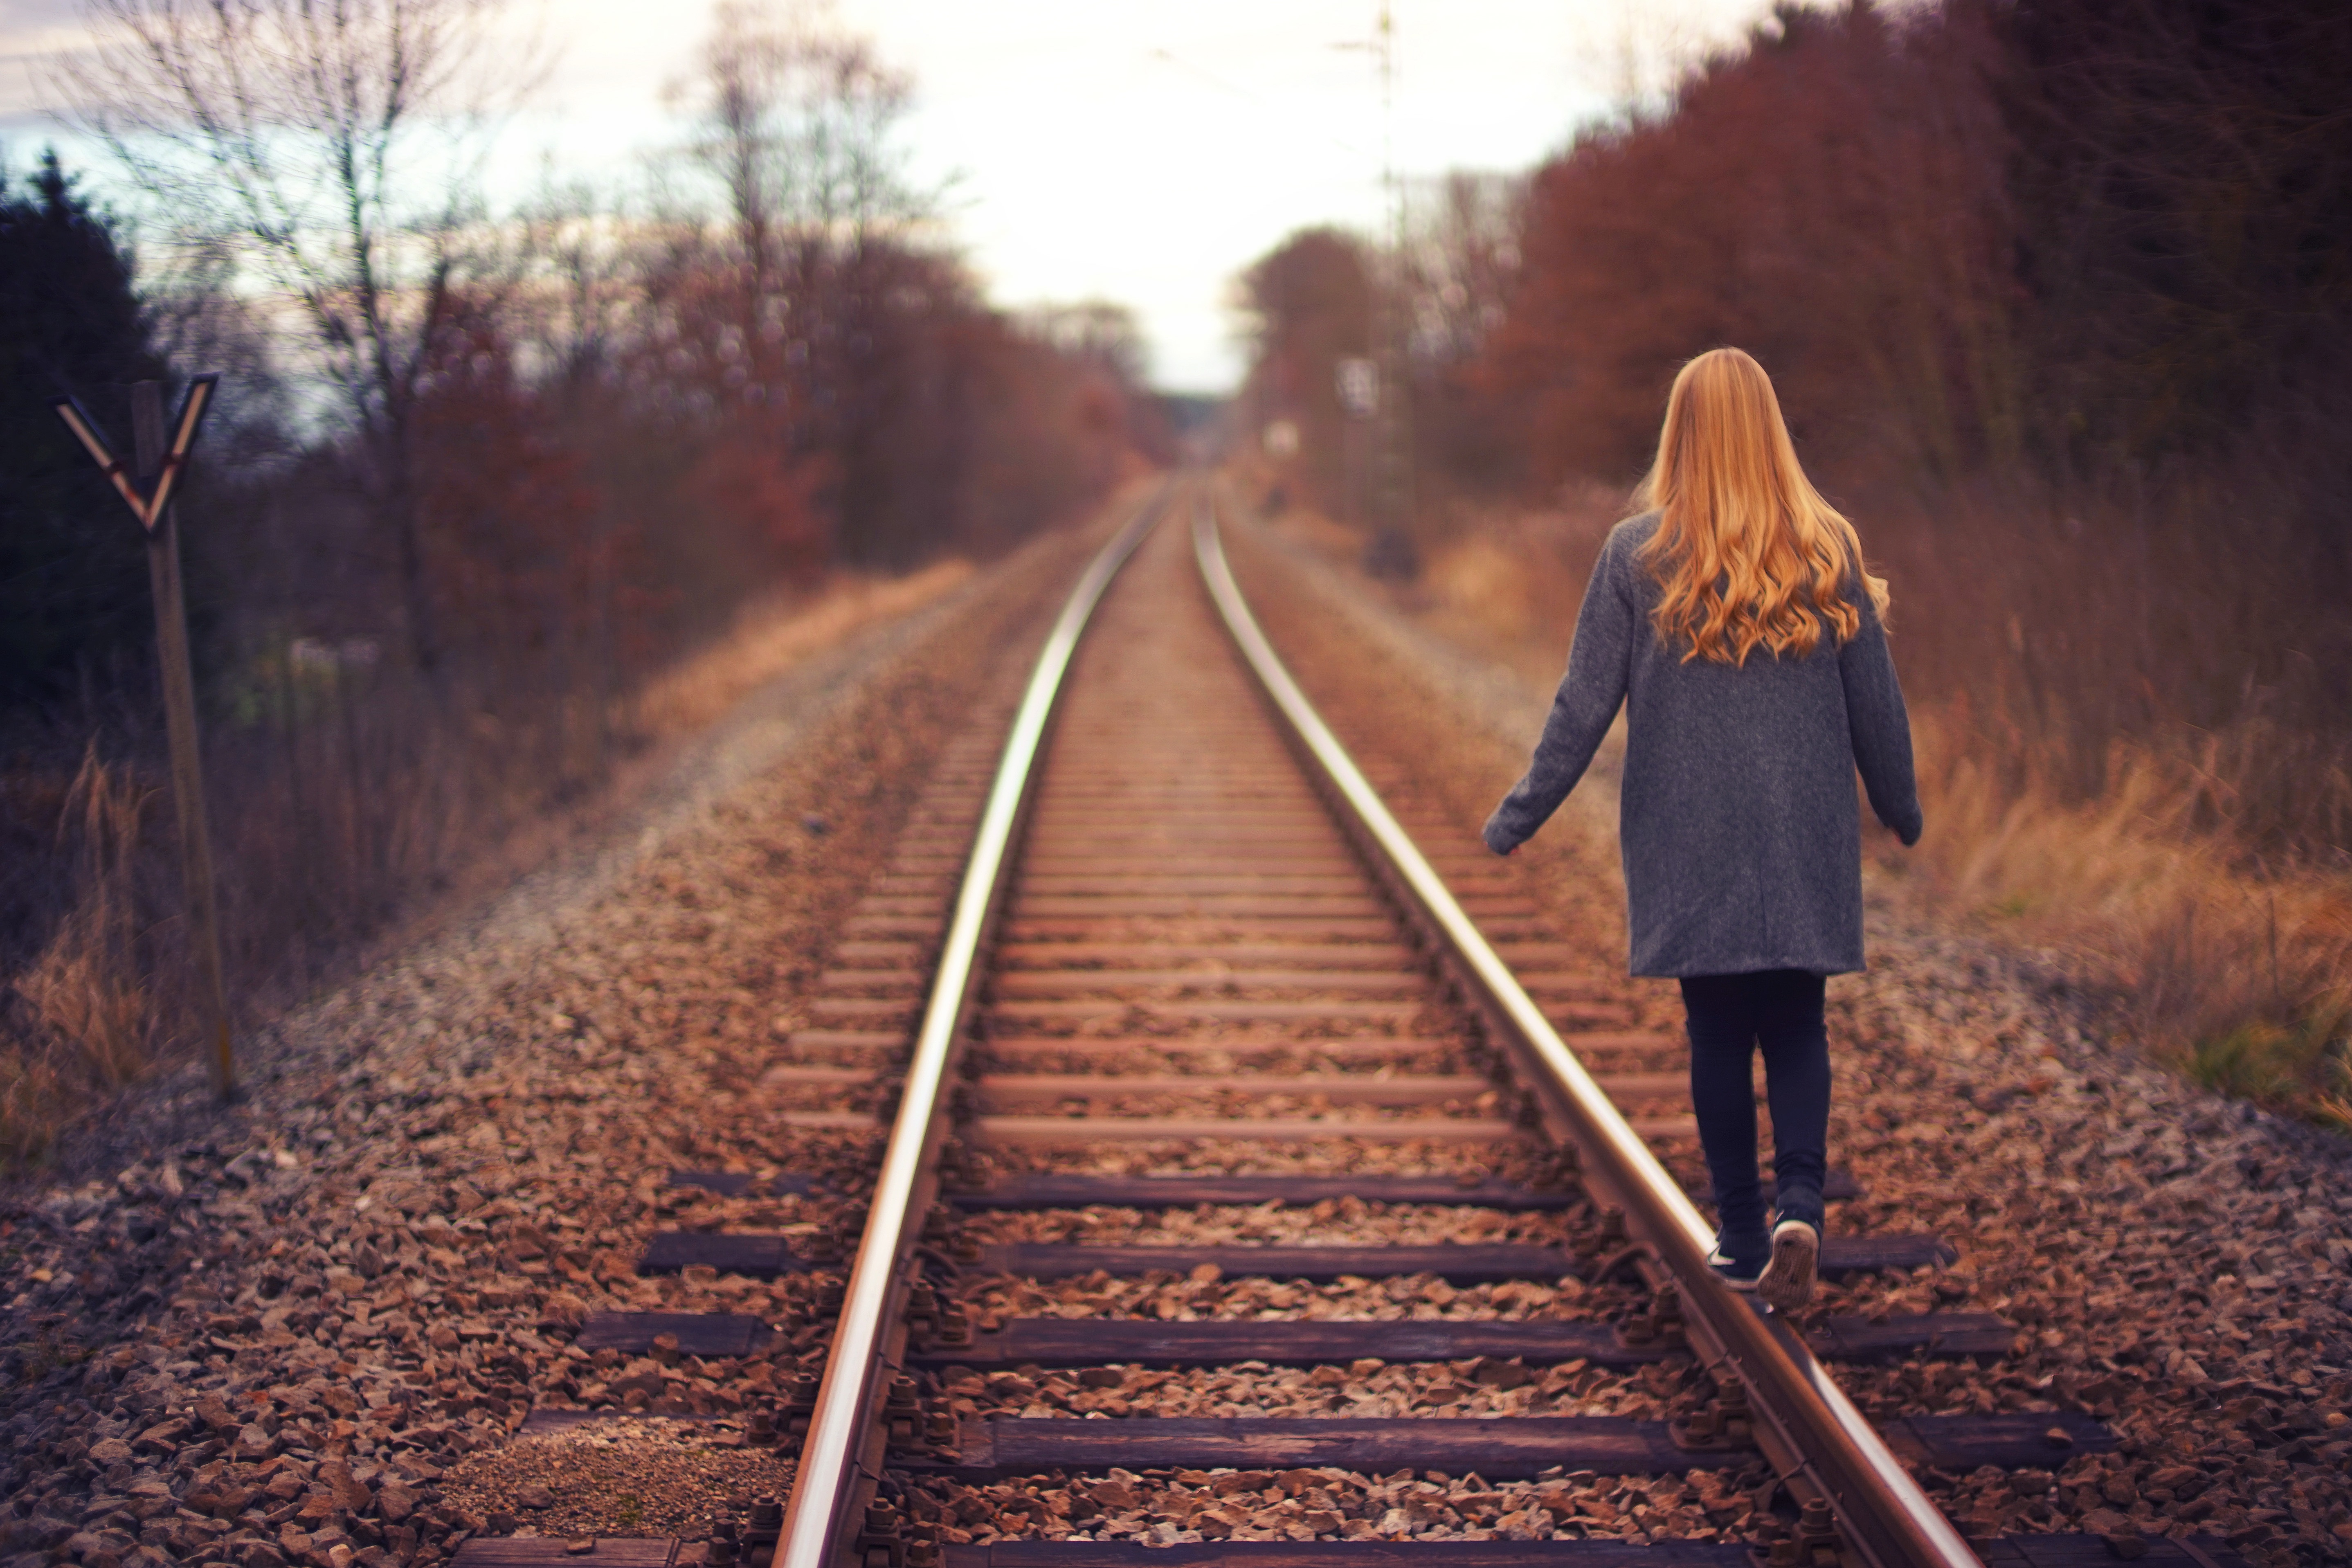
track, sunlight, morning, transport, evening, vehicle, autumn, season